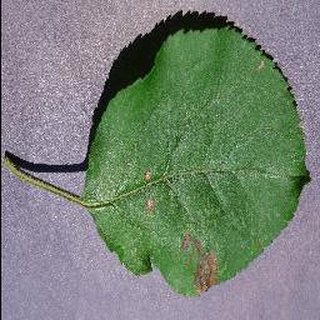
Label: apple_black_rot